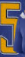
Number: 5